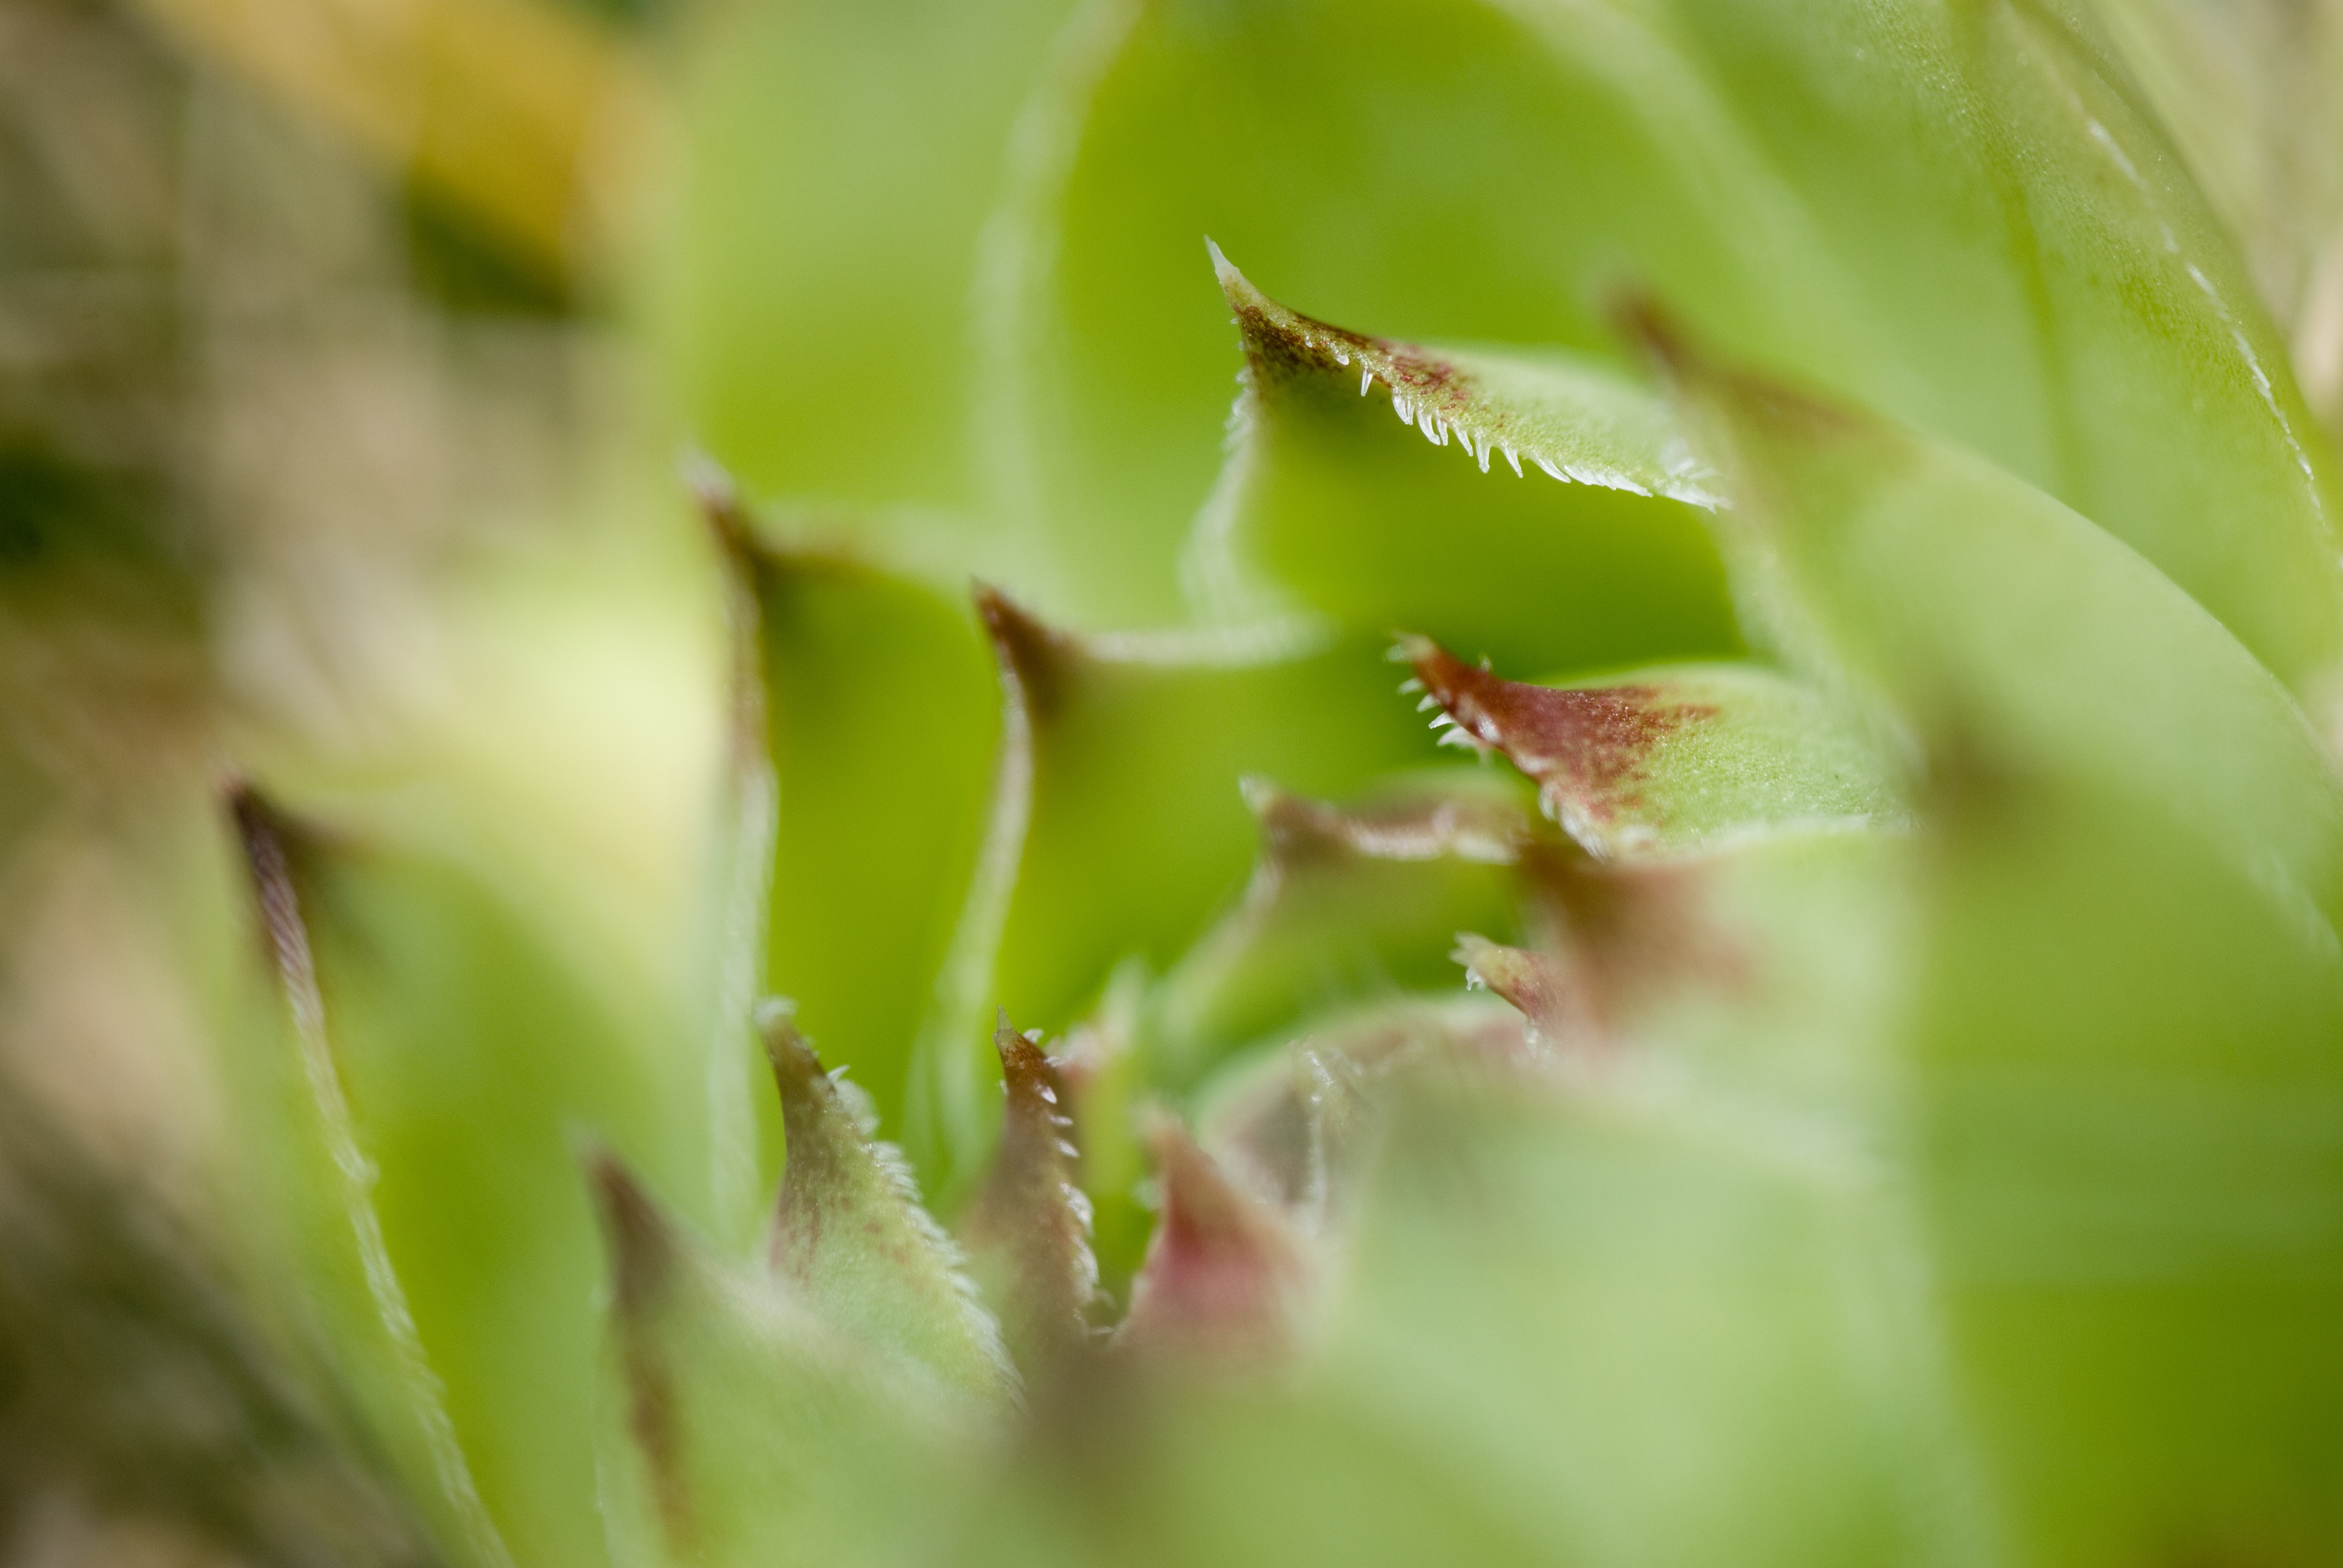
tree, nature, grass, branch, dew, plant, lawn, photography, sunlight, leaf, flower, petal, isolated, green, macro, fresh, botany, succulent, flora, close up, leaves, bud, moisture, macro photography, grass family, plant stem